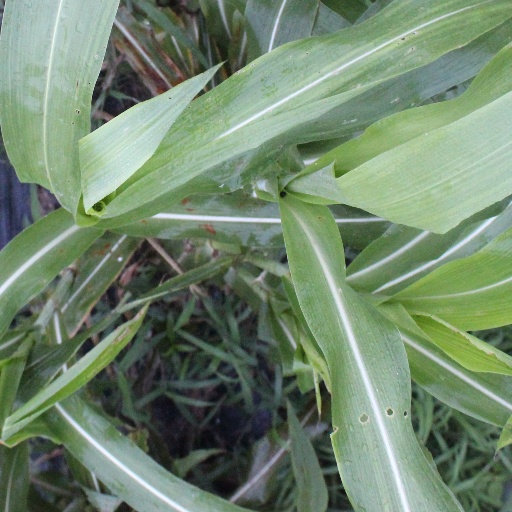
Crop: sorghum